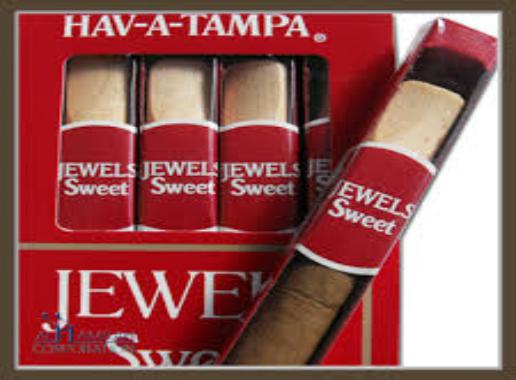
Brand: Hav-A-Tampa
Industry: Food